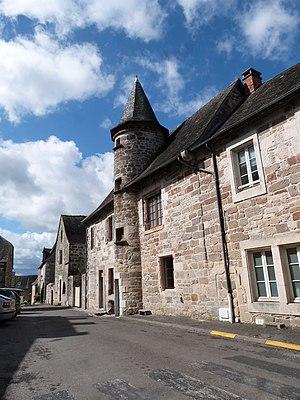
Rue à Jugeals-Nazareth
Makhar, souvent orthographié "Machar", a été le seul kibboutz sur le sol français. Fondé en 1933 dans le village corrézien de Jugeals-Nazareth, à l'initiative du Comité national de secours aux réfugiés allemands victimes du nazisme. Il a fonctionné pendant deux ans jusqu'en 1935, en accueillant plusieurs centaines de jeunes juifs allemands et européens fuyant le nazisme, avant de les envoyer en Palestine.